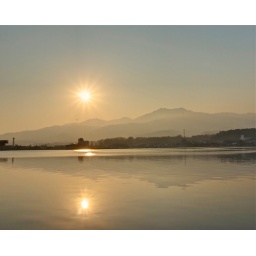
View of a sunset over lake Kamo and the Sado mountain range behind our hotel